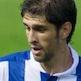
Age: 23